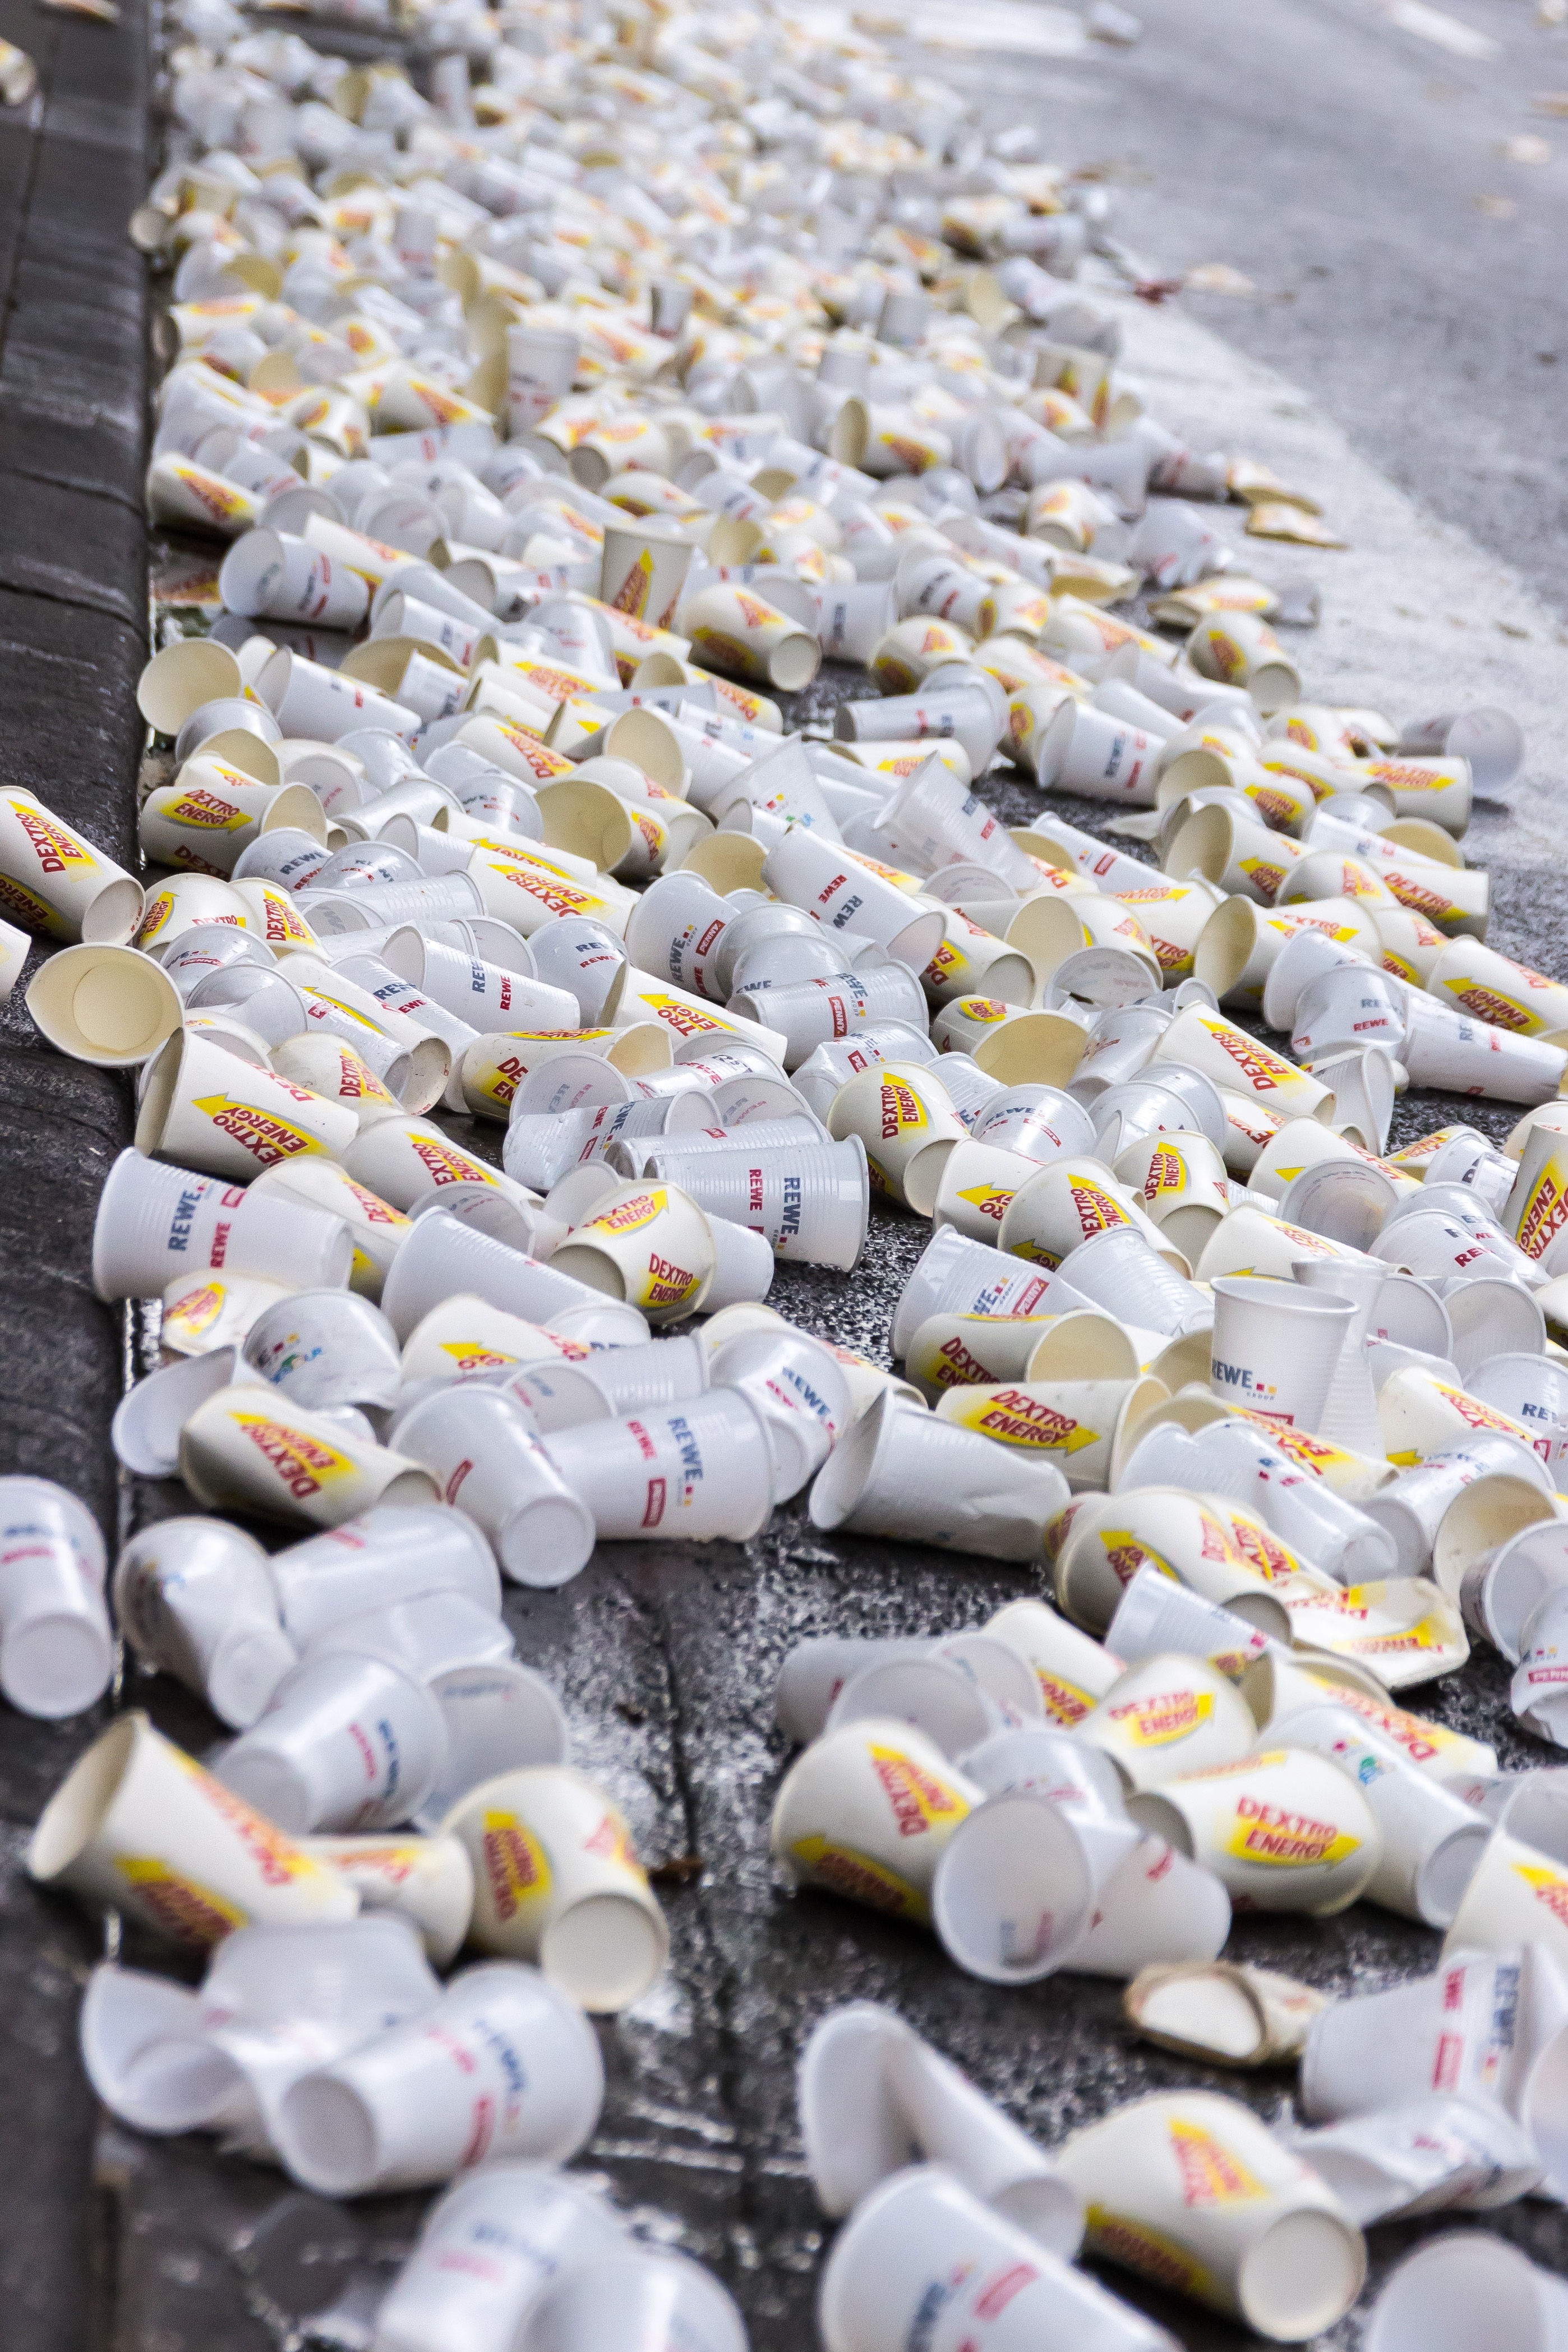
environment, food, empty, waste, garbage, pollution, beverages, disposal, throw away society, disposable cups, plastic cups, non recyclable waste, on the side of the road